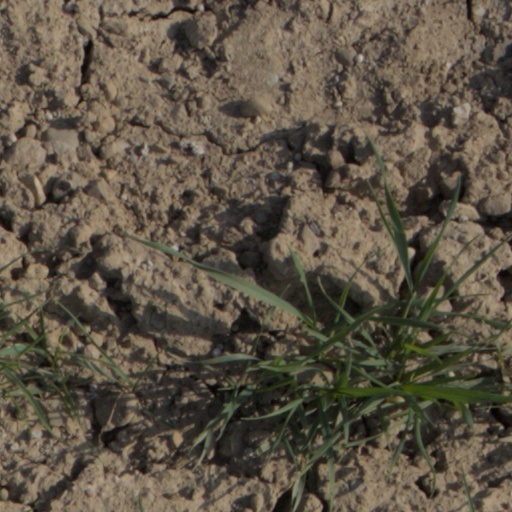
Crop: wheat